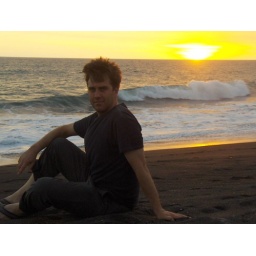
Sunset in Monterrico on the black sand beach